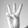
ASL letter: W